Oxygen (2017 film)

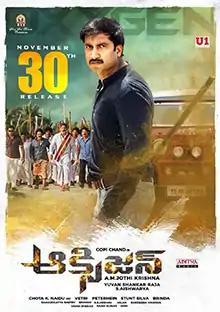
Theatrical release poster

Oxygen is a 2017 Indian Telugu-language action thriller film directed by A. M. Jyothi Krishna and produced by S. Aishwarya on Sri Sai Raam Creations banner. The film stars Gopichand, Raashii Khanna and Anu Emmanuel, while Jagapathi Babu, Shaam, Brahmaji, Nagineedu, Abhimanyu Singh, Chandra Mohan play supporting roles. The music was composed by Yuvan Shankar Raja, while the cinematography and editing were handled by Chota K. Naidu-Vetri and S. B. Uddhav. The film marks the final appearance of Chandra Mohan before his death on 11 November 2023.